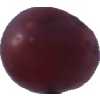
Label: pink_grape